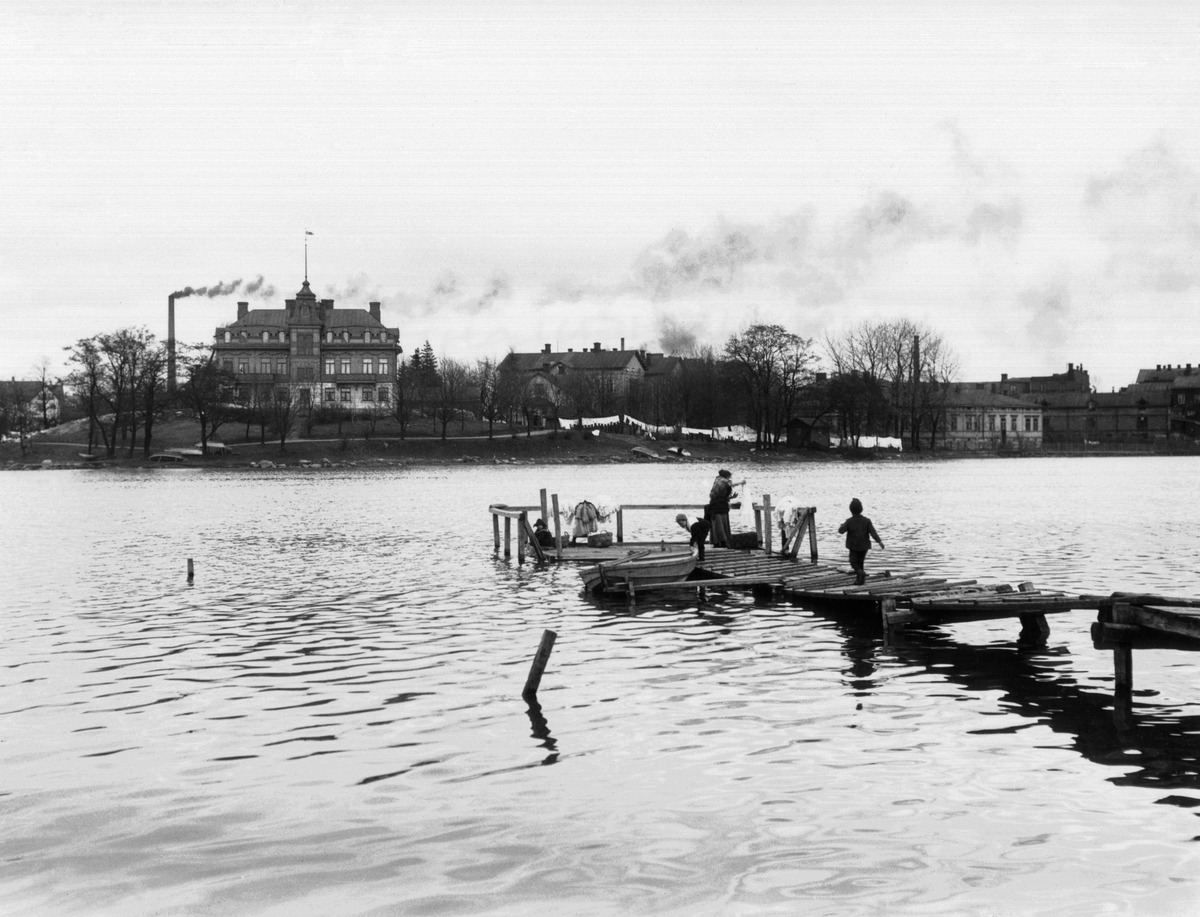
Pyykinpesijöitä Kaisaniemenrannassa
sisällön kuvaus: Pyykinpesijöitä Kaisaniemenrannassa. Taustalla Siltasaari, ja sen rannalla Rieksin huvila. mustavalkoinen
Ajankohta: kuvausaika 1900 -luvun alku
Paikka: Suomi, Uusimaa, Helsinki, Siltasaari Helsinki, Kaisaniemenranta
Aiheet: pyykinpesu, vaatehuolto, meret, rannat, laiturit, veneet, lapset pojat, pyykkinarut, huvilat